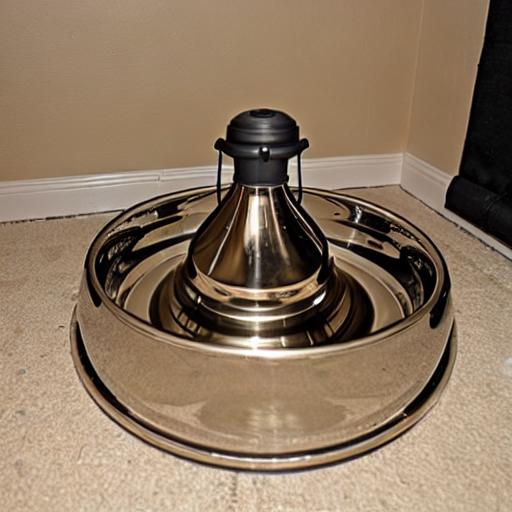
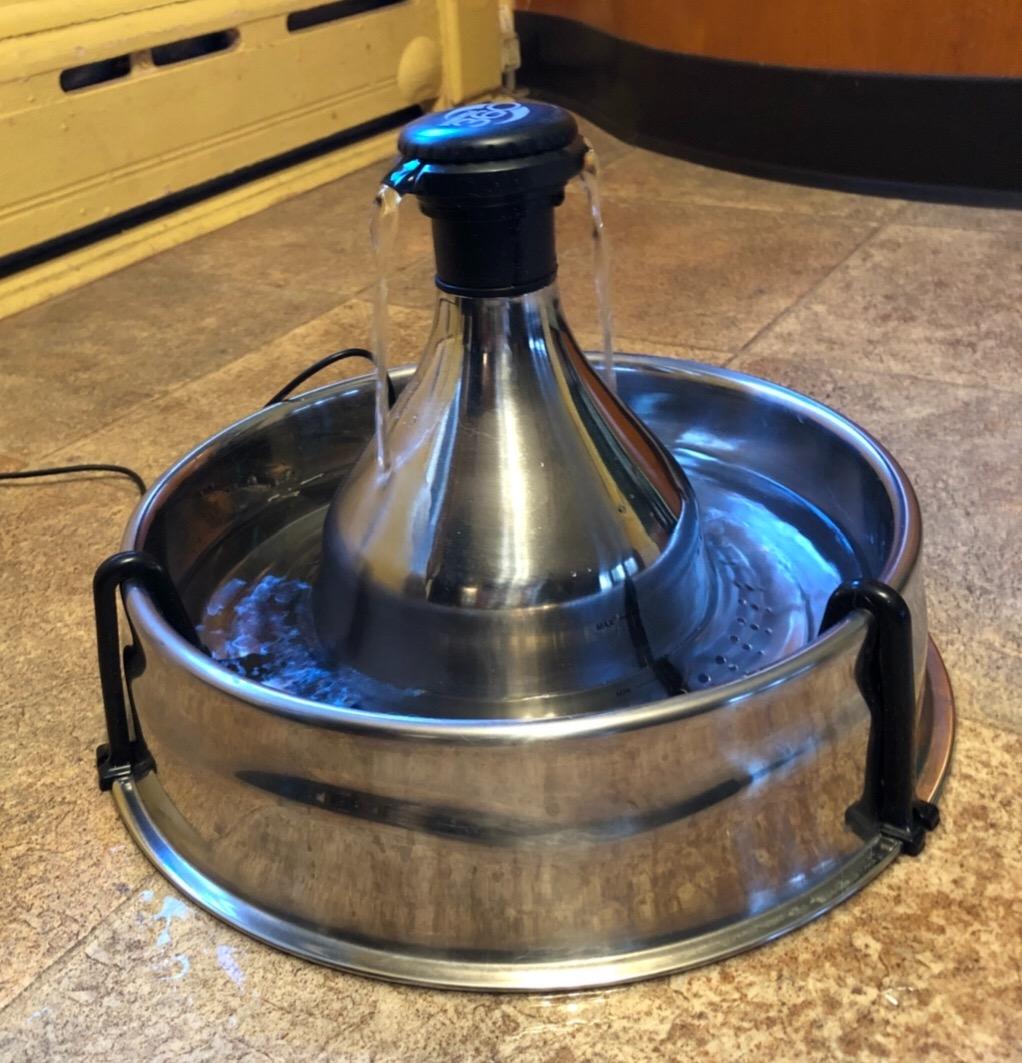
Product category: items_bowl
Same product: no